Question: Please indicate a possible affordance area of the frisbee that can be used for catching
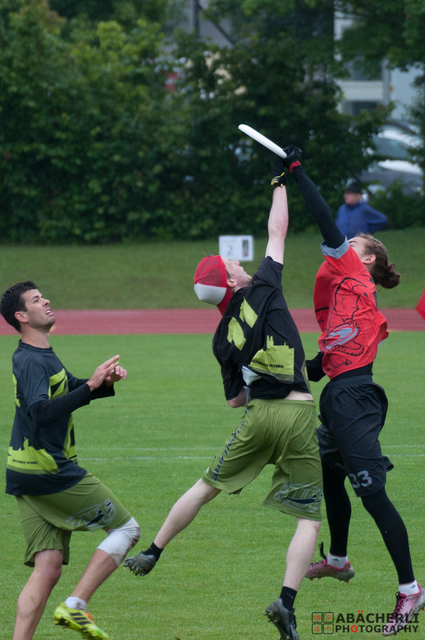
Answer: [235.959, 115.489, 298.515, 163.609]